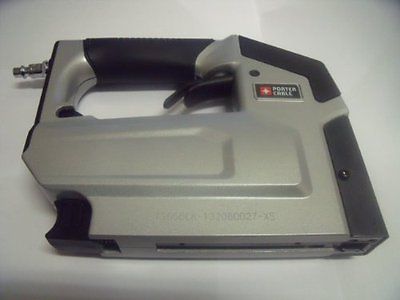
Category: stapler